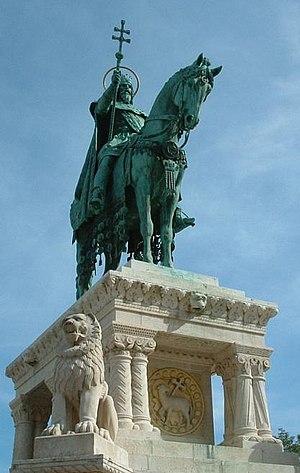
König Stephan op. 117, est une œuvre de circonstance composée par Ludwig van Beethoven en 1811. Elle comprend une ouverture en mi bémol majeur et neuf parties chantées. Seule l'ouverture reste jouée aujourd'hui, et assez rarement. Le titre fait référence au roi Étienne Iᵉʳ, fondateur du royaume de Hongrie en l'an 1000.
Étienne Iᵉʳ ou saint Étienne, né vers 975 et mort le 15 août 1038, fonde le royaume de Hongrie dont il devient le roi en 1000 ou en 1001. Canonisé en 1083 pour l'évangélisation de son pays, il est aujourd'hui considéré comme le saint patron de la Hongrie.